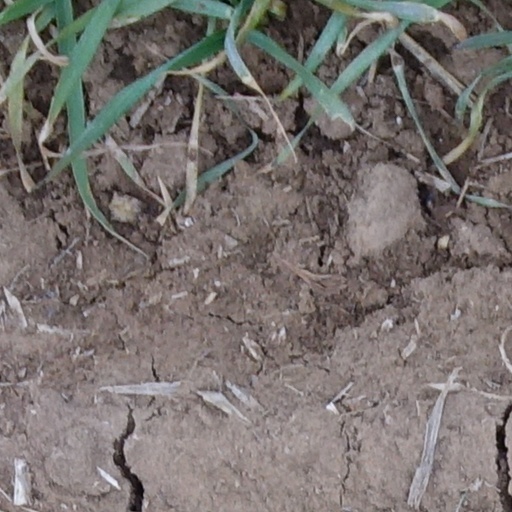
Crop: wheat